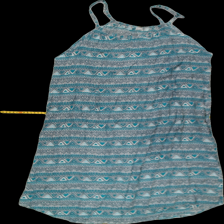
View: front
Type: Dress
Category: Ladies
Brand: Not Applicable
Colors: Blue, Grey, White
Material: 100% viscose
Pattern: Geometric print
Cut: C-collar
Season: Summer
Trend: No trend
Stains: Yes
Damage: 0
Price range: 50-100
Recommended usage: Export